Closteroviridae

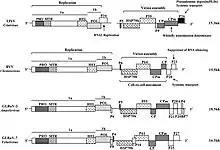
Schematic diagrams of the genome structure of the representative viruses in the four genera of the family "Closteroviridae".

Genome type and transmission vector are two of the most important traits used for classification. Ampeloviruses and Closteroviruses have monopartite genomes and are transmitted by pseudococcid mealybugs (and soft scale insects) and aphids respectively. While Criniviruses are bipartite and transmitted by whiteflies.